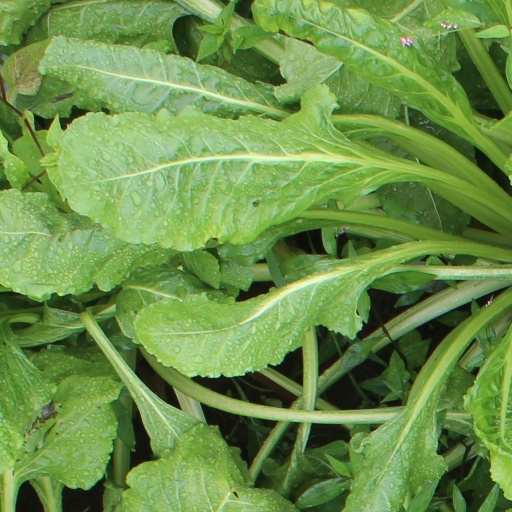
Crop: sugar beet